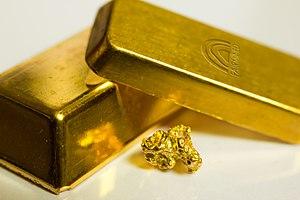
La Photo représente deux lingots d'or certifiés Fairmined et une pépite d'or.
Fairmined est un label d'assurance qui certifie l'or provenant d'organisations minières artisanales et à petite échelle qui développent des pratiques éthiques. Fairmined transforme l'exploitation minière en une force active de bien-être, offrant à l'industrie un or dont elle peut être fière.